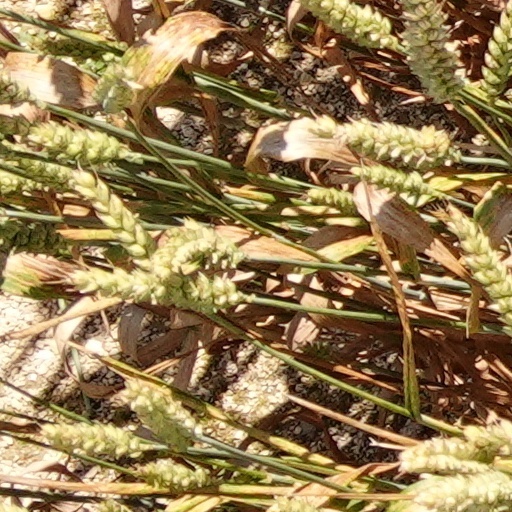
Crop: wheat